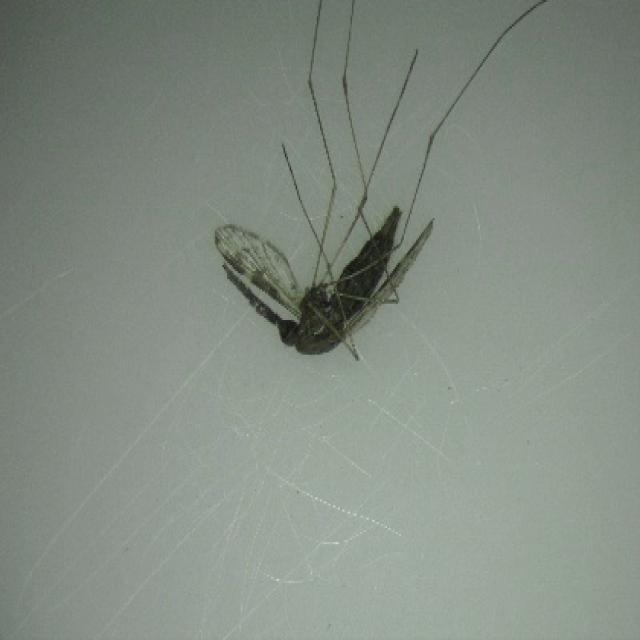
Species: anopheles_sinensis